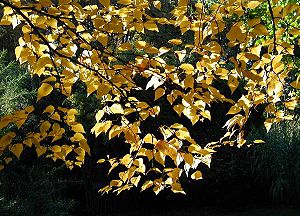
Kamtjatkabirk
Kamtjatka-Birk (Betula ermanii): Høstfarve.
Kamtjatkabirk, også skrevet Kamtjatka-Birk, er et lille, løvfældende træ med en åben og uregelmæssig vækst.